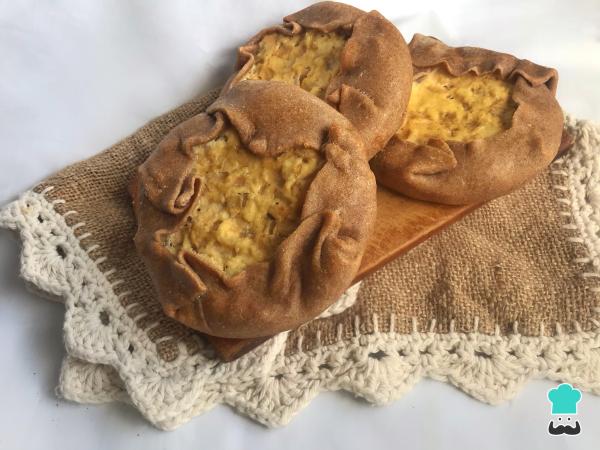
Sácalas del horno, confirma que ya están doradas y tus tartas de ricota saladas estarán listas para disfrutar.